Brynjulf Bergslien

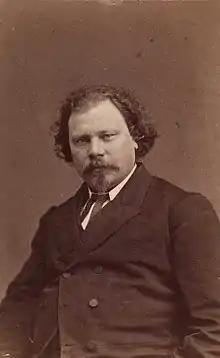
Brynjulf Bergslien

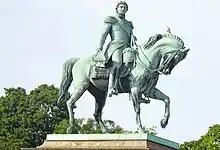
Statue of King Charles XIV John at Slottsplassen

Bergslien was born in Voss in Hordaland county, Norway. He was a son of Lars Bergeson Bergslien and Kirsten Knutsdotter Gjelle. He was a brother of noted painter and master artist Knud Bergslien. In 1861 he married Johanne Christine Tønnesen (1842–1930).